U.S. Route 17 in Georgia

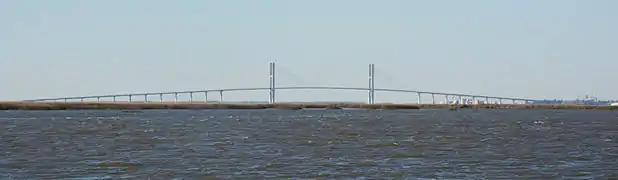
US 17/SR 25 uses the Sidney Lanier Bridge south of Brunswick.

US 17/SR 25 and SR 110 cross Piney Island Creek and meet the eastern terminus of SR 252 (Burnt Fort Road) at the hamlet of White Oak just south of White Oak Creek. The highways cross Waverly Creek then diverge in Waverly. US 17/SR 25 curves east and enters Glynn County by crossing the Little Satilla River at Spring Bluff. The concurrency curves north and within a suburban area has a four-way intersection with US 82/SR 520 (South Georgia Parkway) and the southern terminus of SR 303 (Blythe Island Highway). US 17/SR 25 turns east onto four-lane divided South Georgia Parkway, here also known as Jekyll Island Road, to travel concurrently with US 82/SR 520. The concurrency with US 82 ends at that highway's eastern terminus at a partial cloverleaf interchange with I-95. US 17 and SR 520 cross Fancy Bluff Creek onto Colonels Island and the highway becomes undivided at its crossing of the Golden Isles Terminal Railroad between a pair of automobile import and export marine terminals (Colonel's Island Terminal, Georgia Ports Authority). The highway becomes divided again shortly before SR 520 splits east as Downing Musgrove Causeway toward Jekyll Island as US 17/SR 25 curves north to cross the Brunswick River on the cable-stayed Sidney Lanier Bridge into the city of Brunswick.